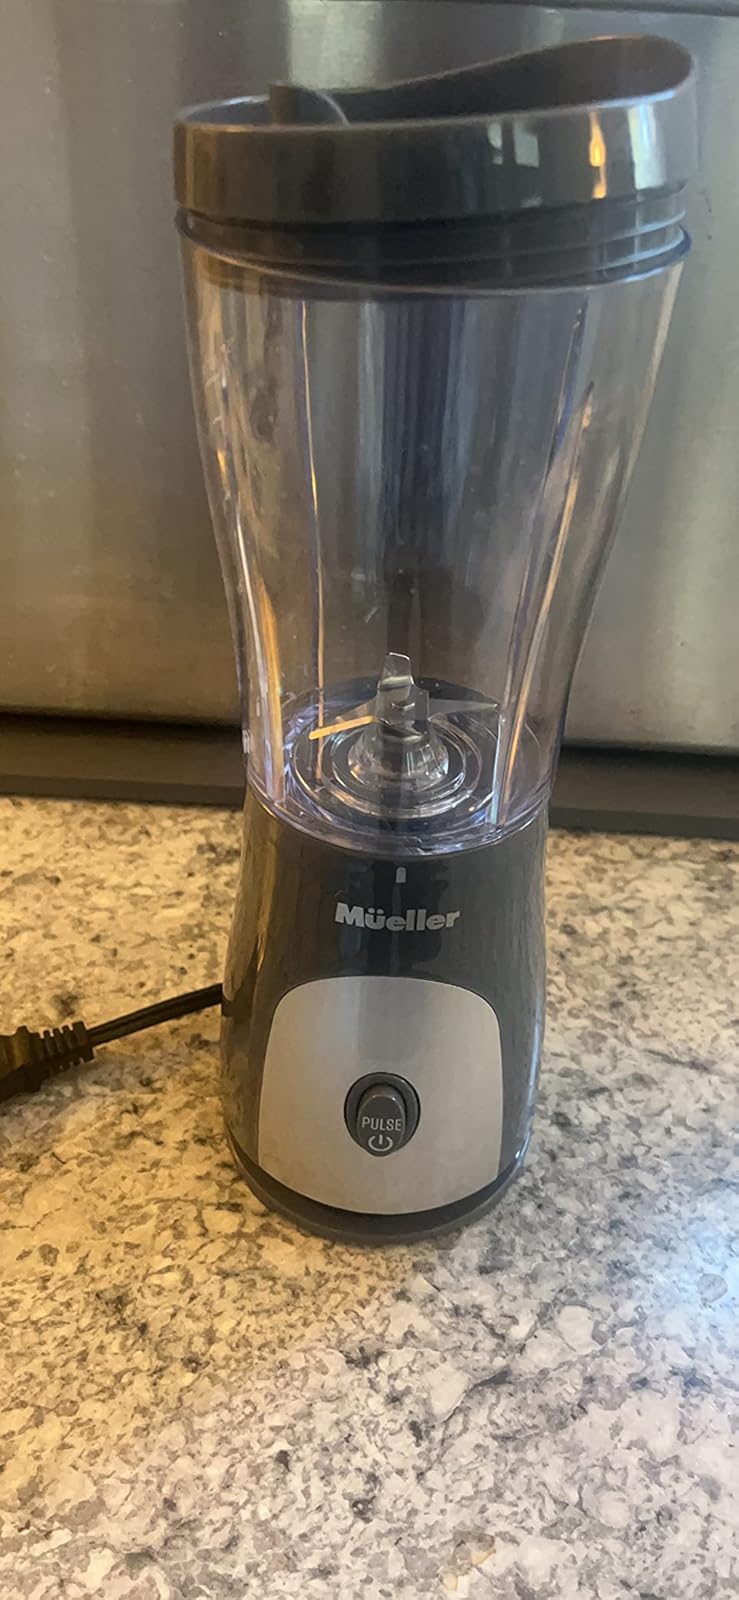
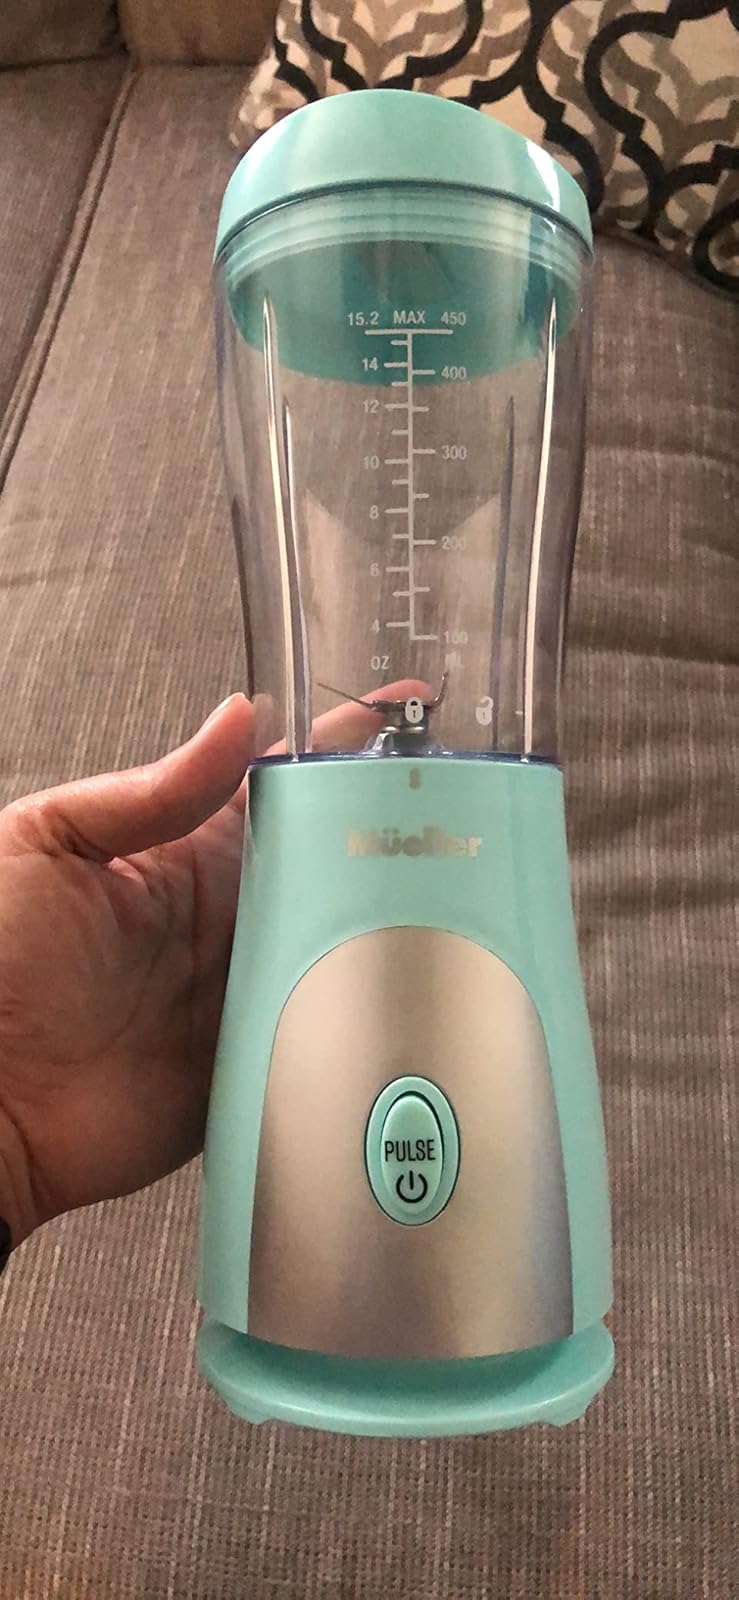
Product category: items_blender
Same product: no